Trinity Universe

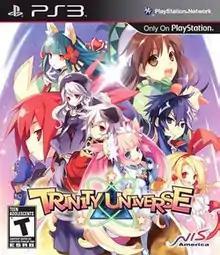
North American Cover Art

is a 2009 console role-playing game, co-developed by Nippon Ichi Software, Idea Factory and Gust Corporation exclusively for the PlayStation 3. The game is published by Idea Factory in Japan and NIS America in North America and Europe and was released in Japan on October 1, 2009 and in North America and Europe in June 2010. The game features characters from the "Atelier" and "Disgaea" series from Gust Corporation and Nippon Ichi Software respectively, with fully 3D character models for the first time.